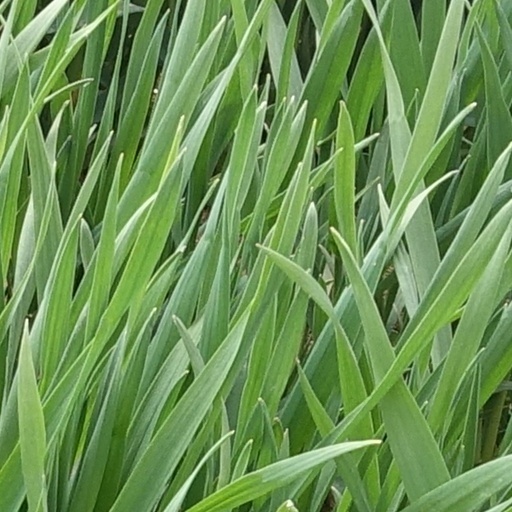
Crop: wheat